Blaga's Lessons

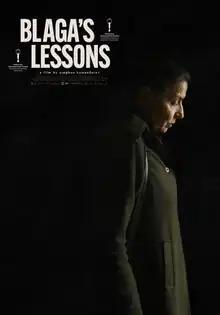
Theatrical release poster

Blaga's Lessons is a 2023 drama film directed and produced by Stephan Komandarev, who co-wrote it with Simeon Ventsislavov. The film stars Eli Skorcheva as Blaga, a retired schoolteacher in Shumen, who is grieving the recent death of her husband and falls victim to a criminal scam while trying to raise the money to pay for his gravestone.